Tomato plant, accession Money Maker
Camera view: vertical (180 deg); turntable rotation: 0 degrees
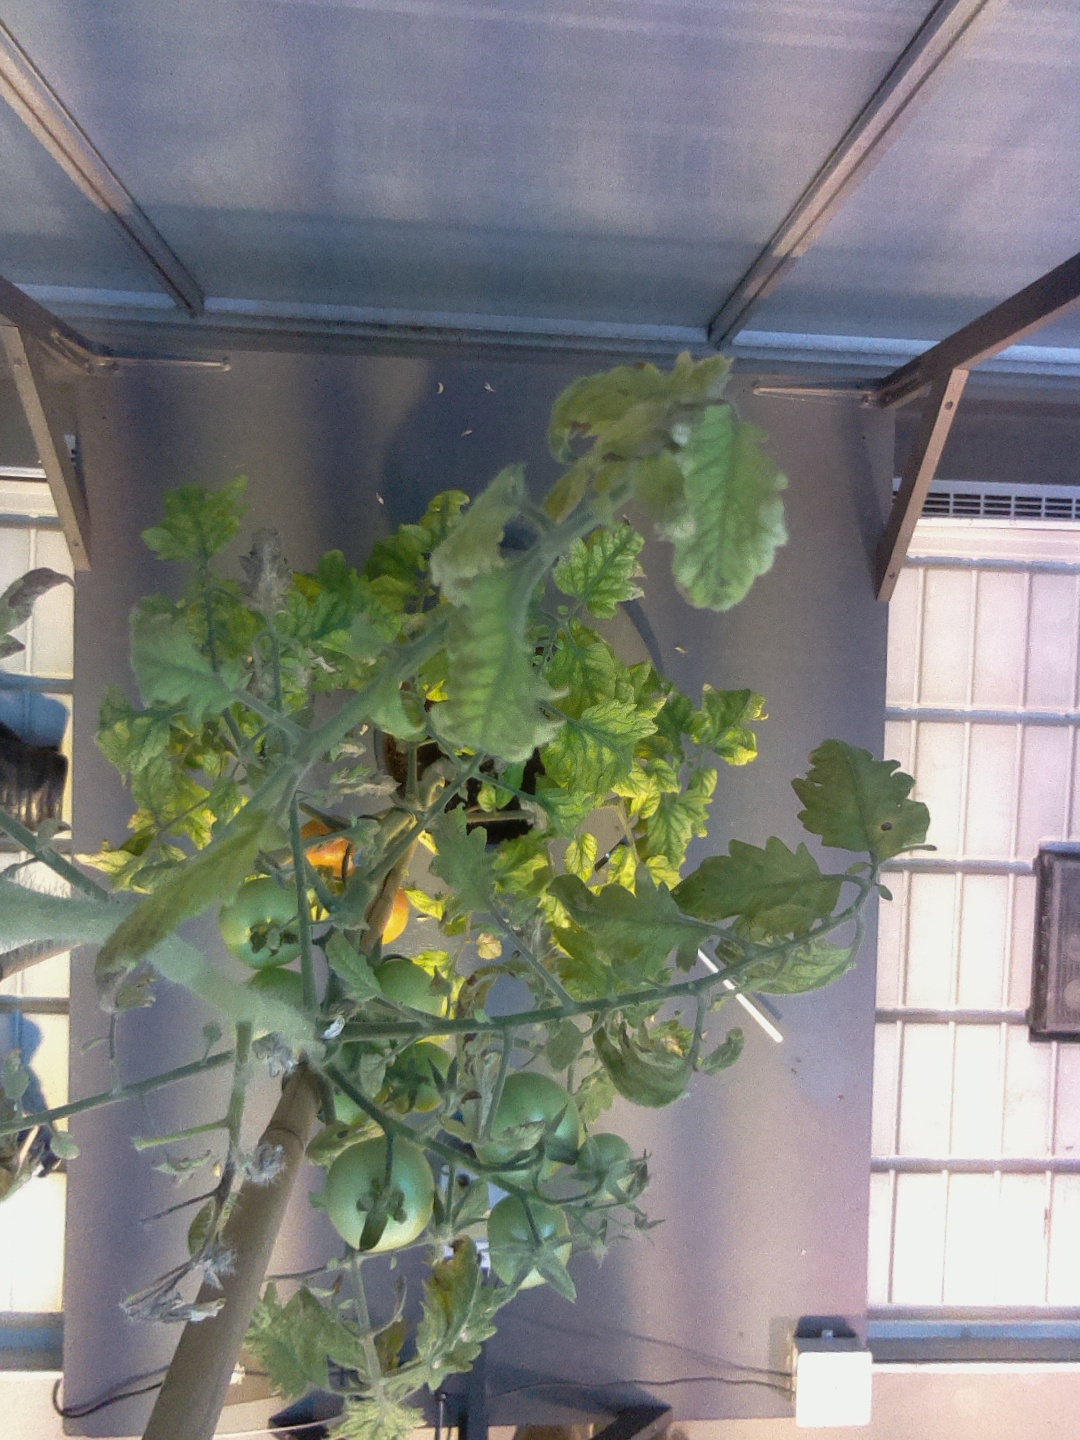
BBCH growth stage 80: fruits start showing typical ripe color (orange -> red)